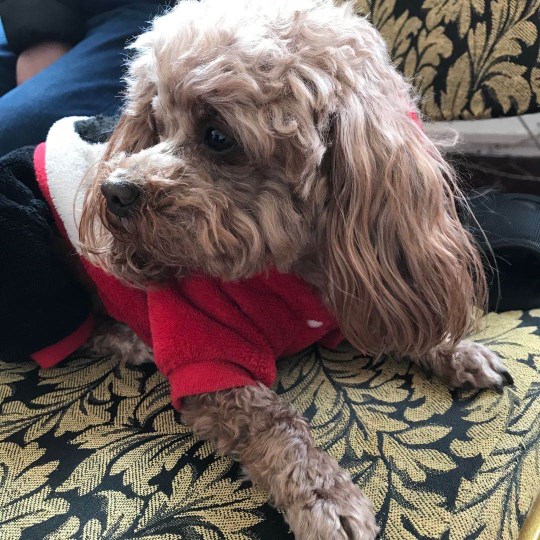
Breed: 7449-n000128-teddy